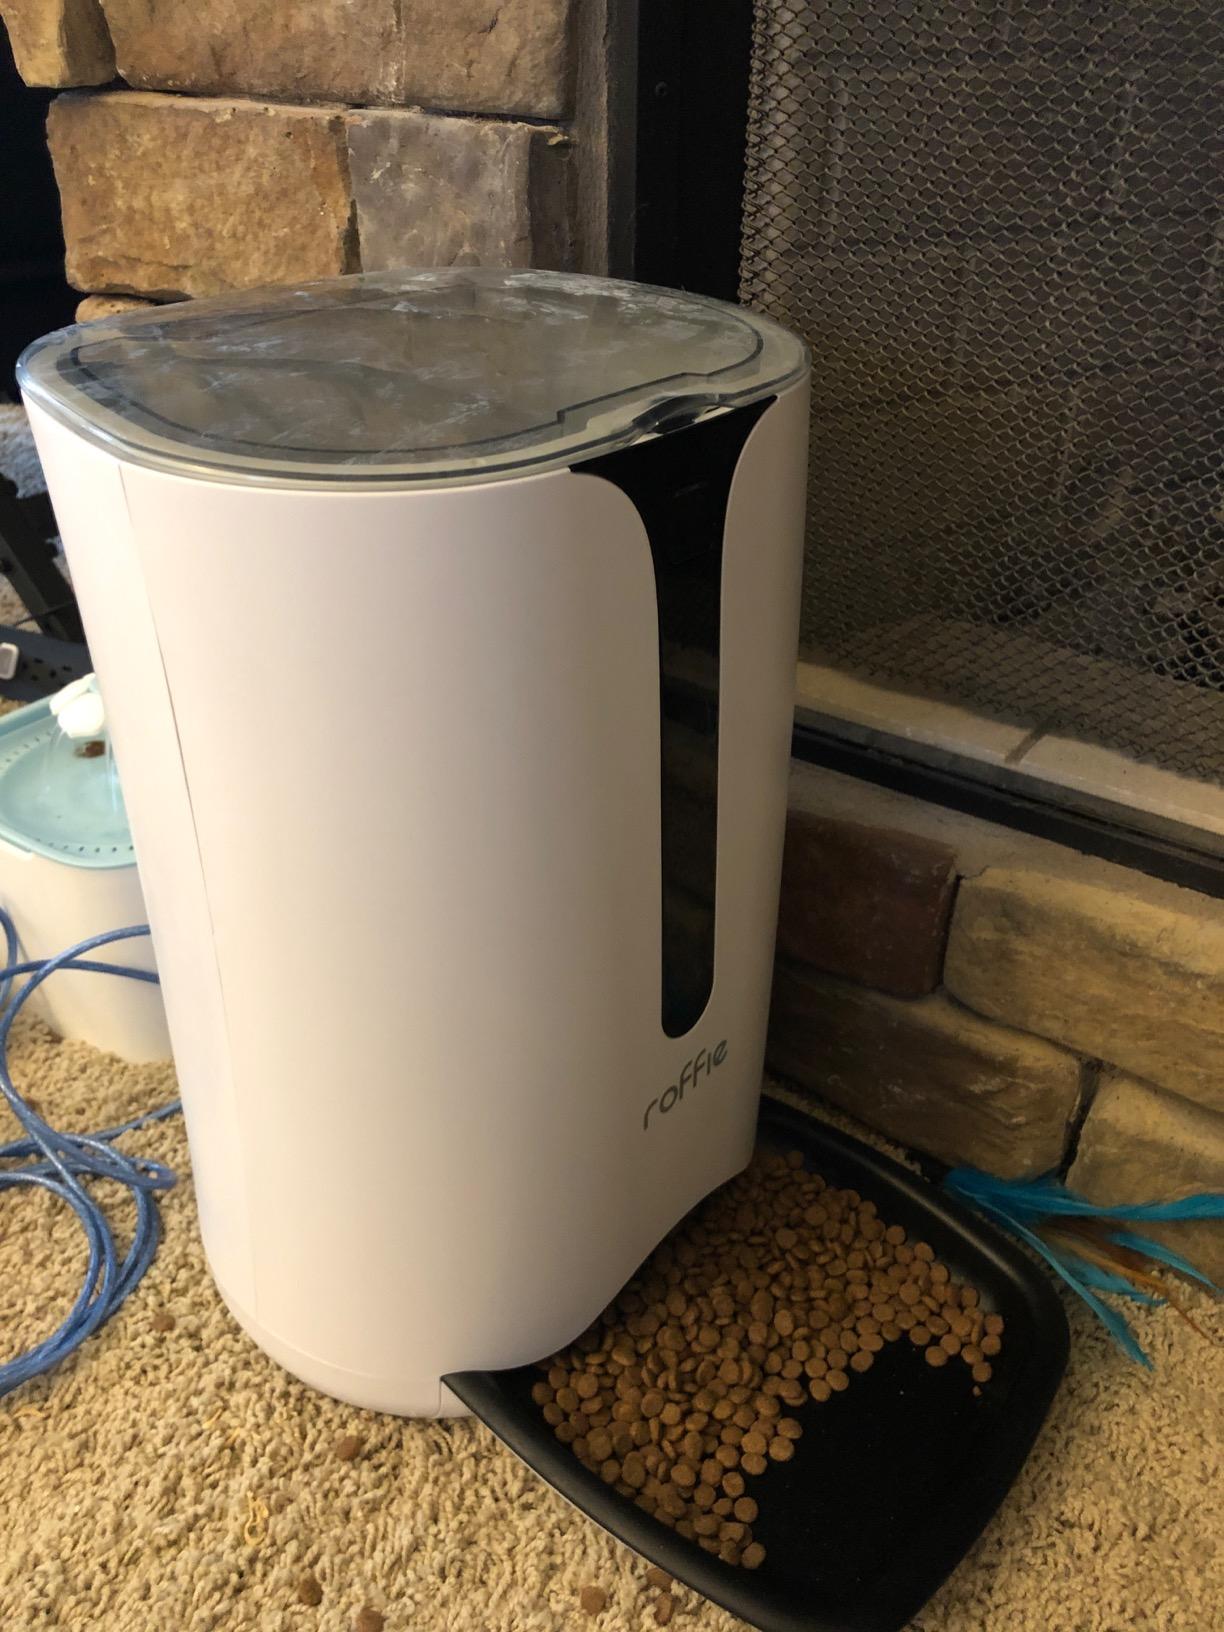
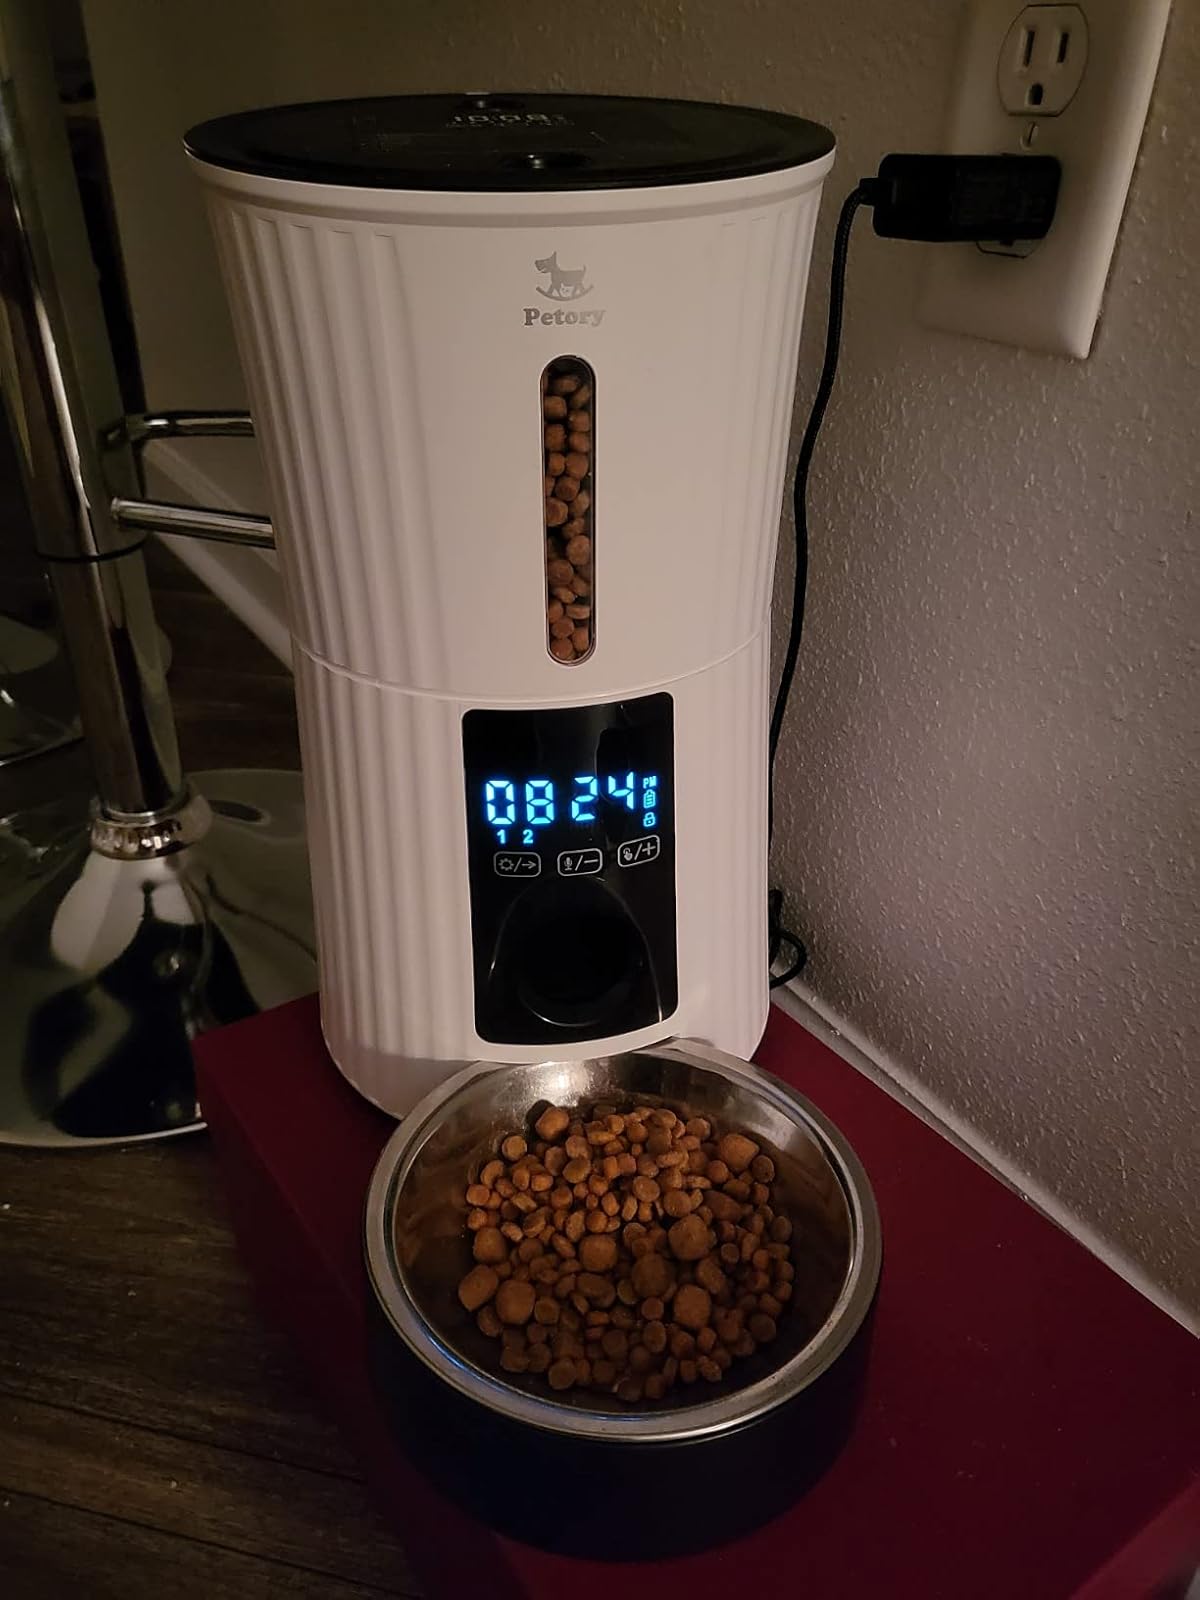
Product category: items_feeder
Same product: no